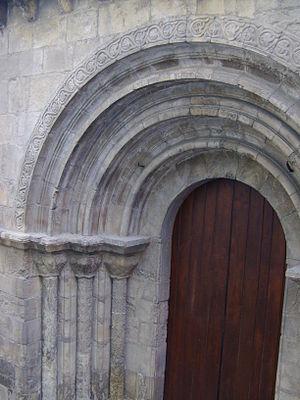
Cet article recense les monuments nationaux du district de Coimbra, au Portugal.